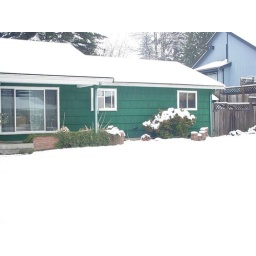
Our house before we painted it yellow in 2007